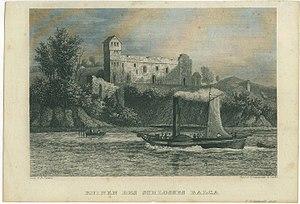
Balga est une localité en Russie baltique (oblast de Kaliningrad) connue pour les ruines de son château fort teutonique. Elle se situe au bord de la lagune de la Vistule à côté de Mamonovo à 30 km au sud-ouest de Kaliningrad dans le raïon de Bagrationovsk. L'ancienne commune rurale de Balga, du temps de la Prusse-Orientale, située à côté du château, formait un petit village dénommé depuis 1946 Vessioloïe qui est tombé peu à peu à l'abandon et qui n'existe plus aujourd'hui.